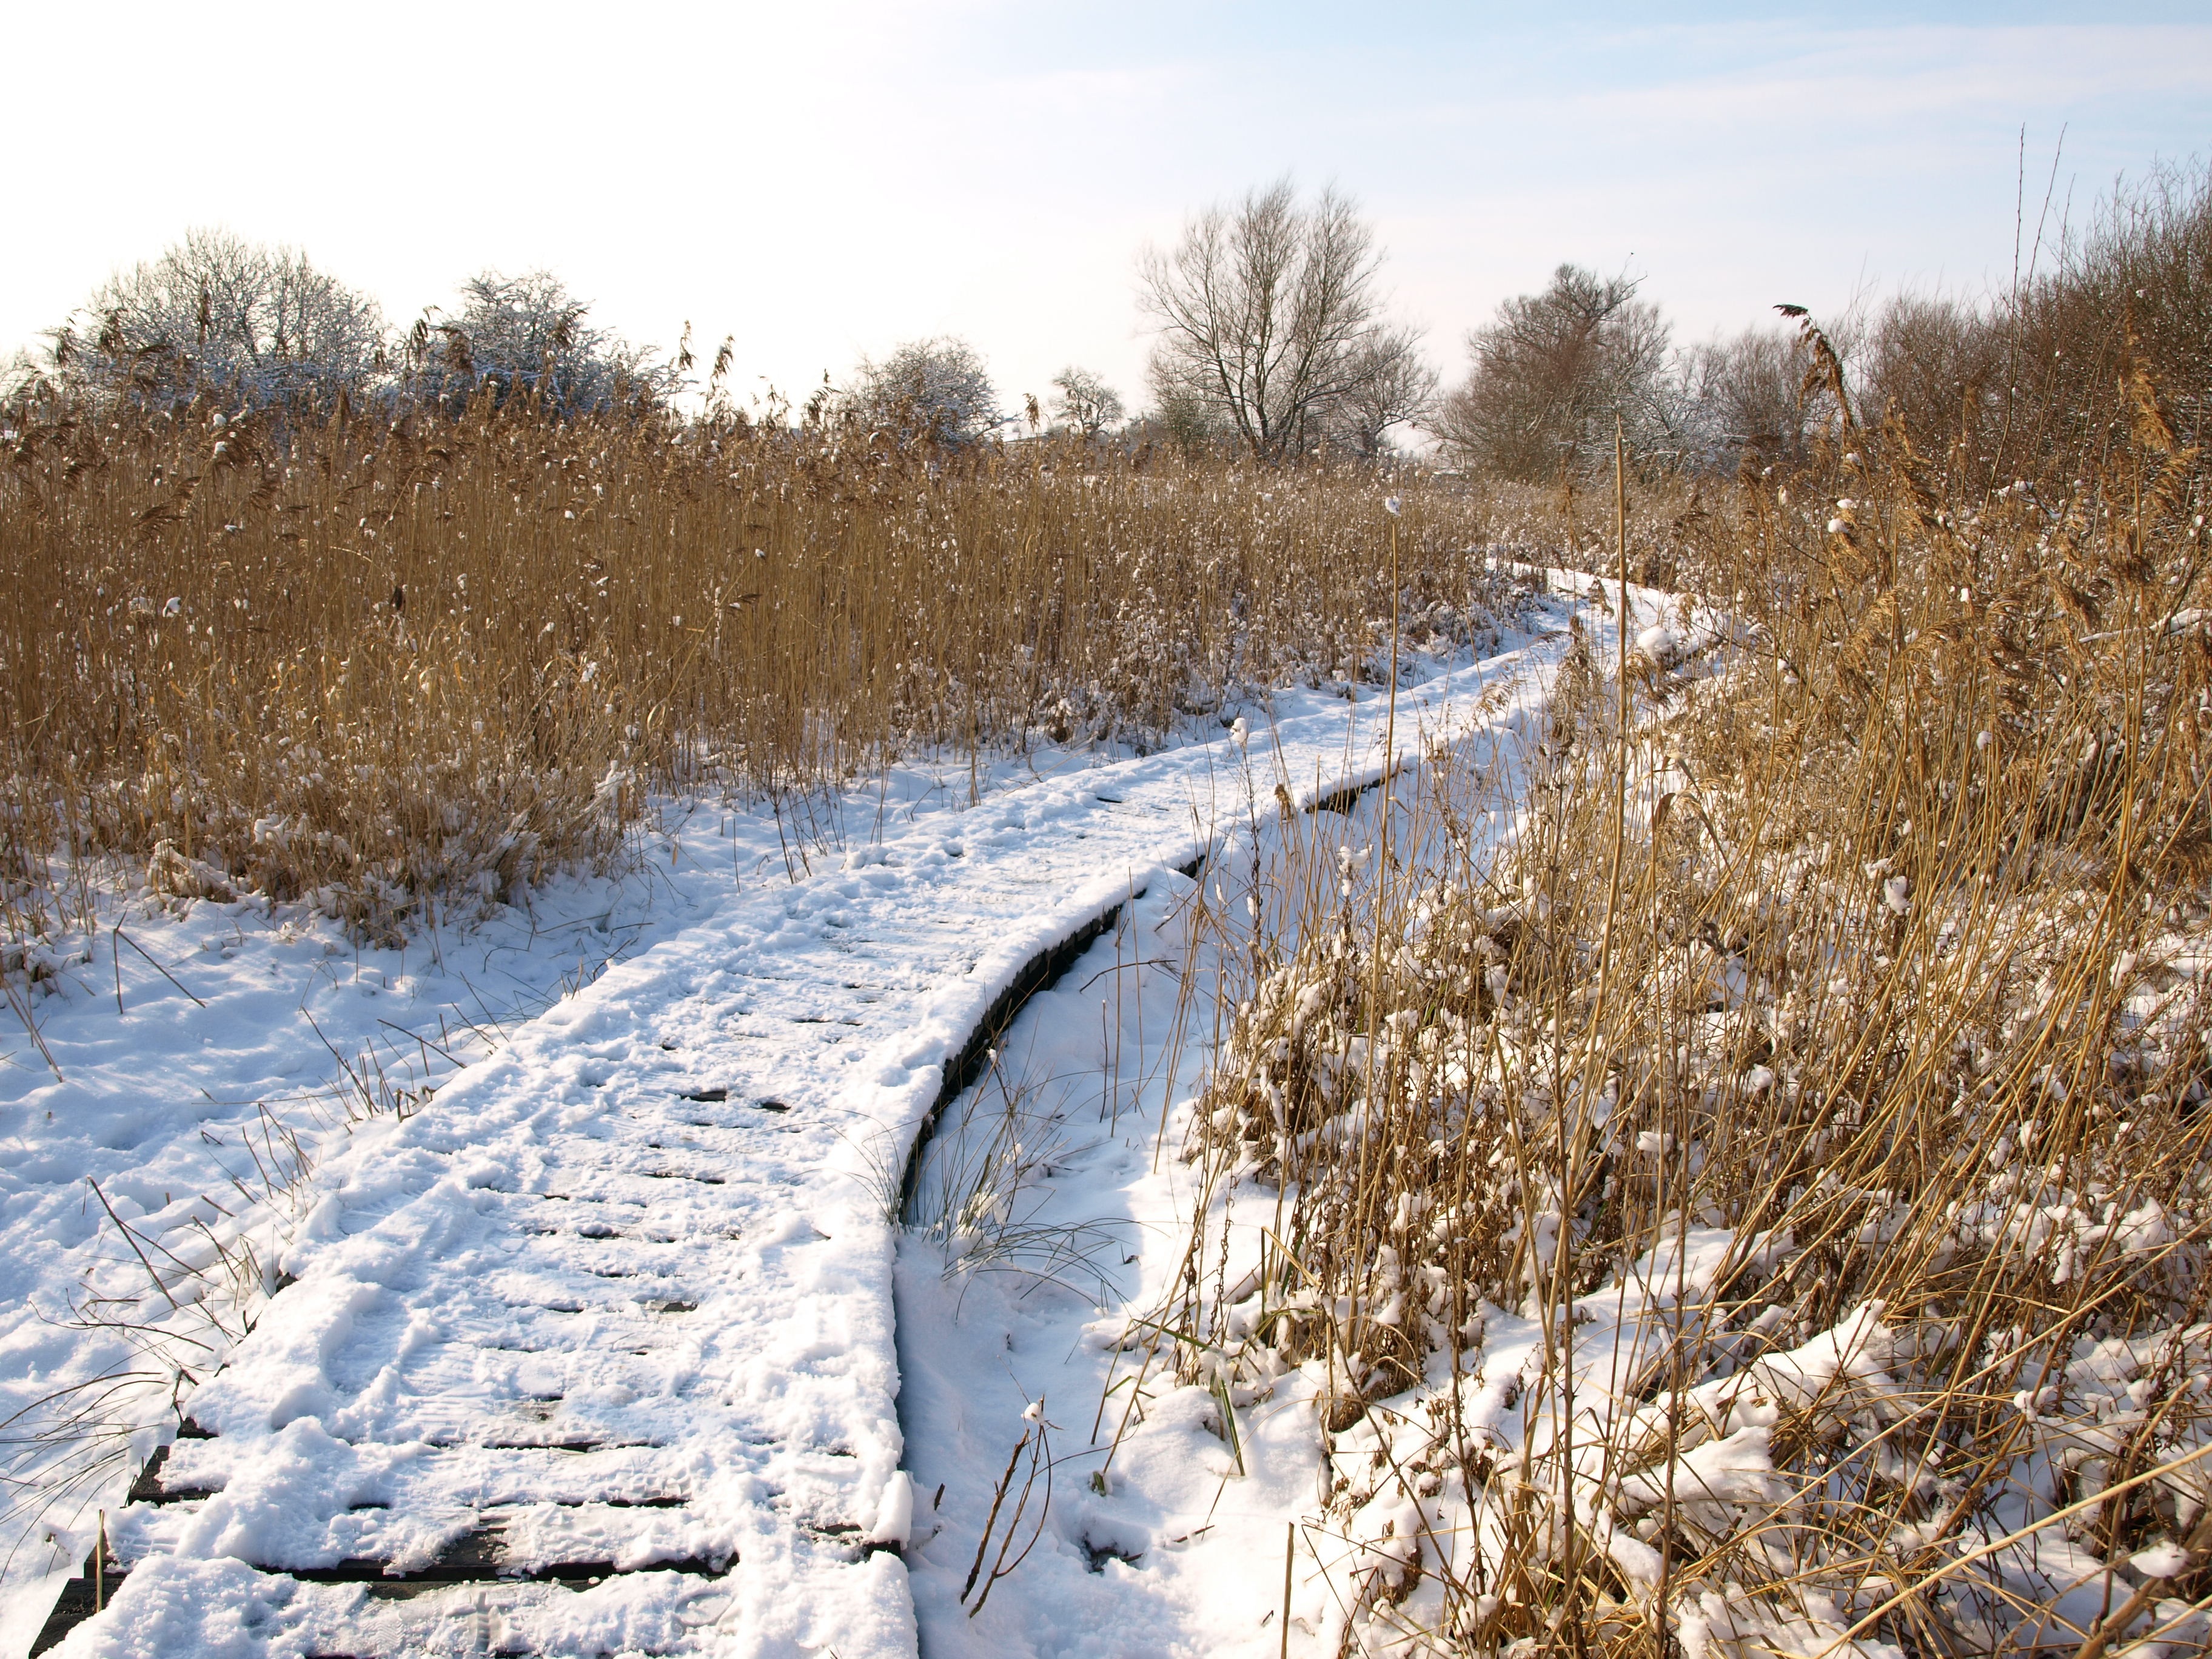
landscape, nature, path, outdoor, snow, cold, winter, track, trail, white, frost, river, transport, ice, weather, season, waterway, snowfall, wetland, geological phenomenon